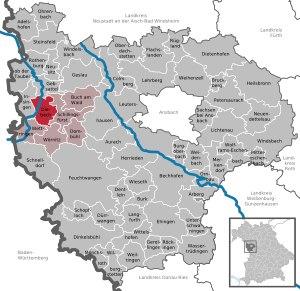
Diebach est une commune allemande de Bavière, située dans l'arrondissement d'Ansbach et le district de Moyenne-Franconie.